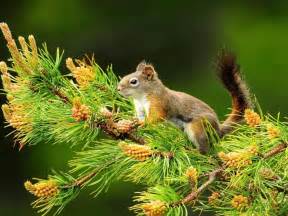
Label: squirrel